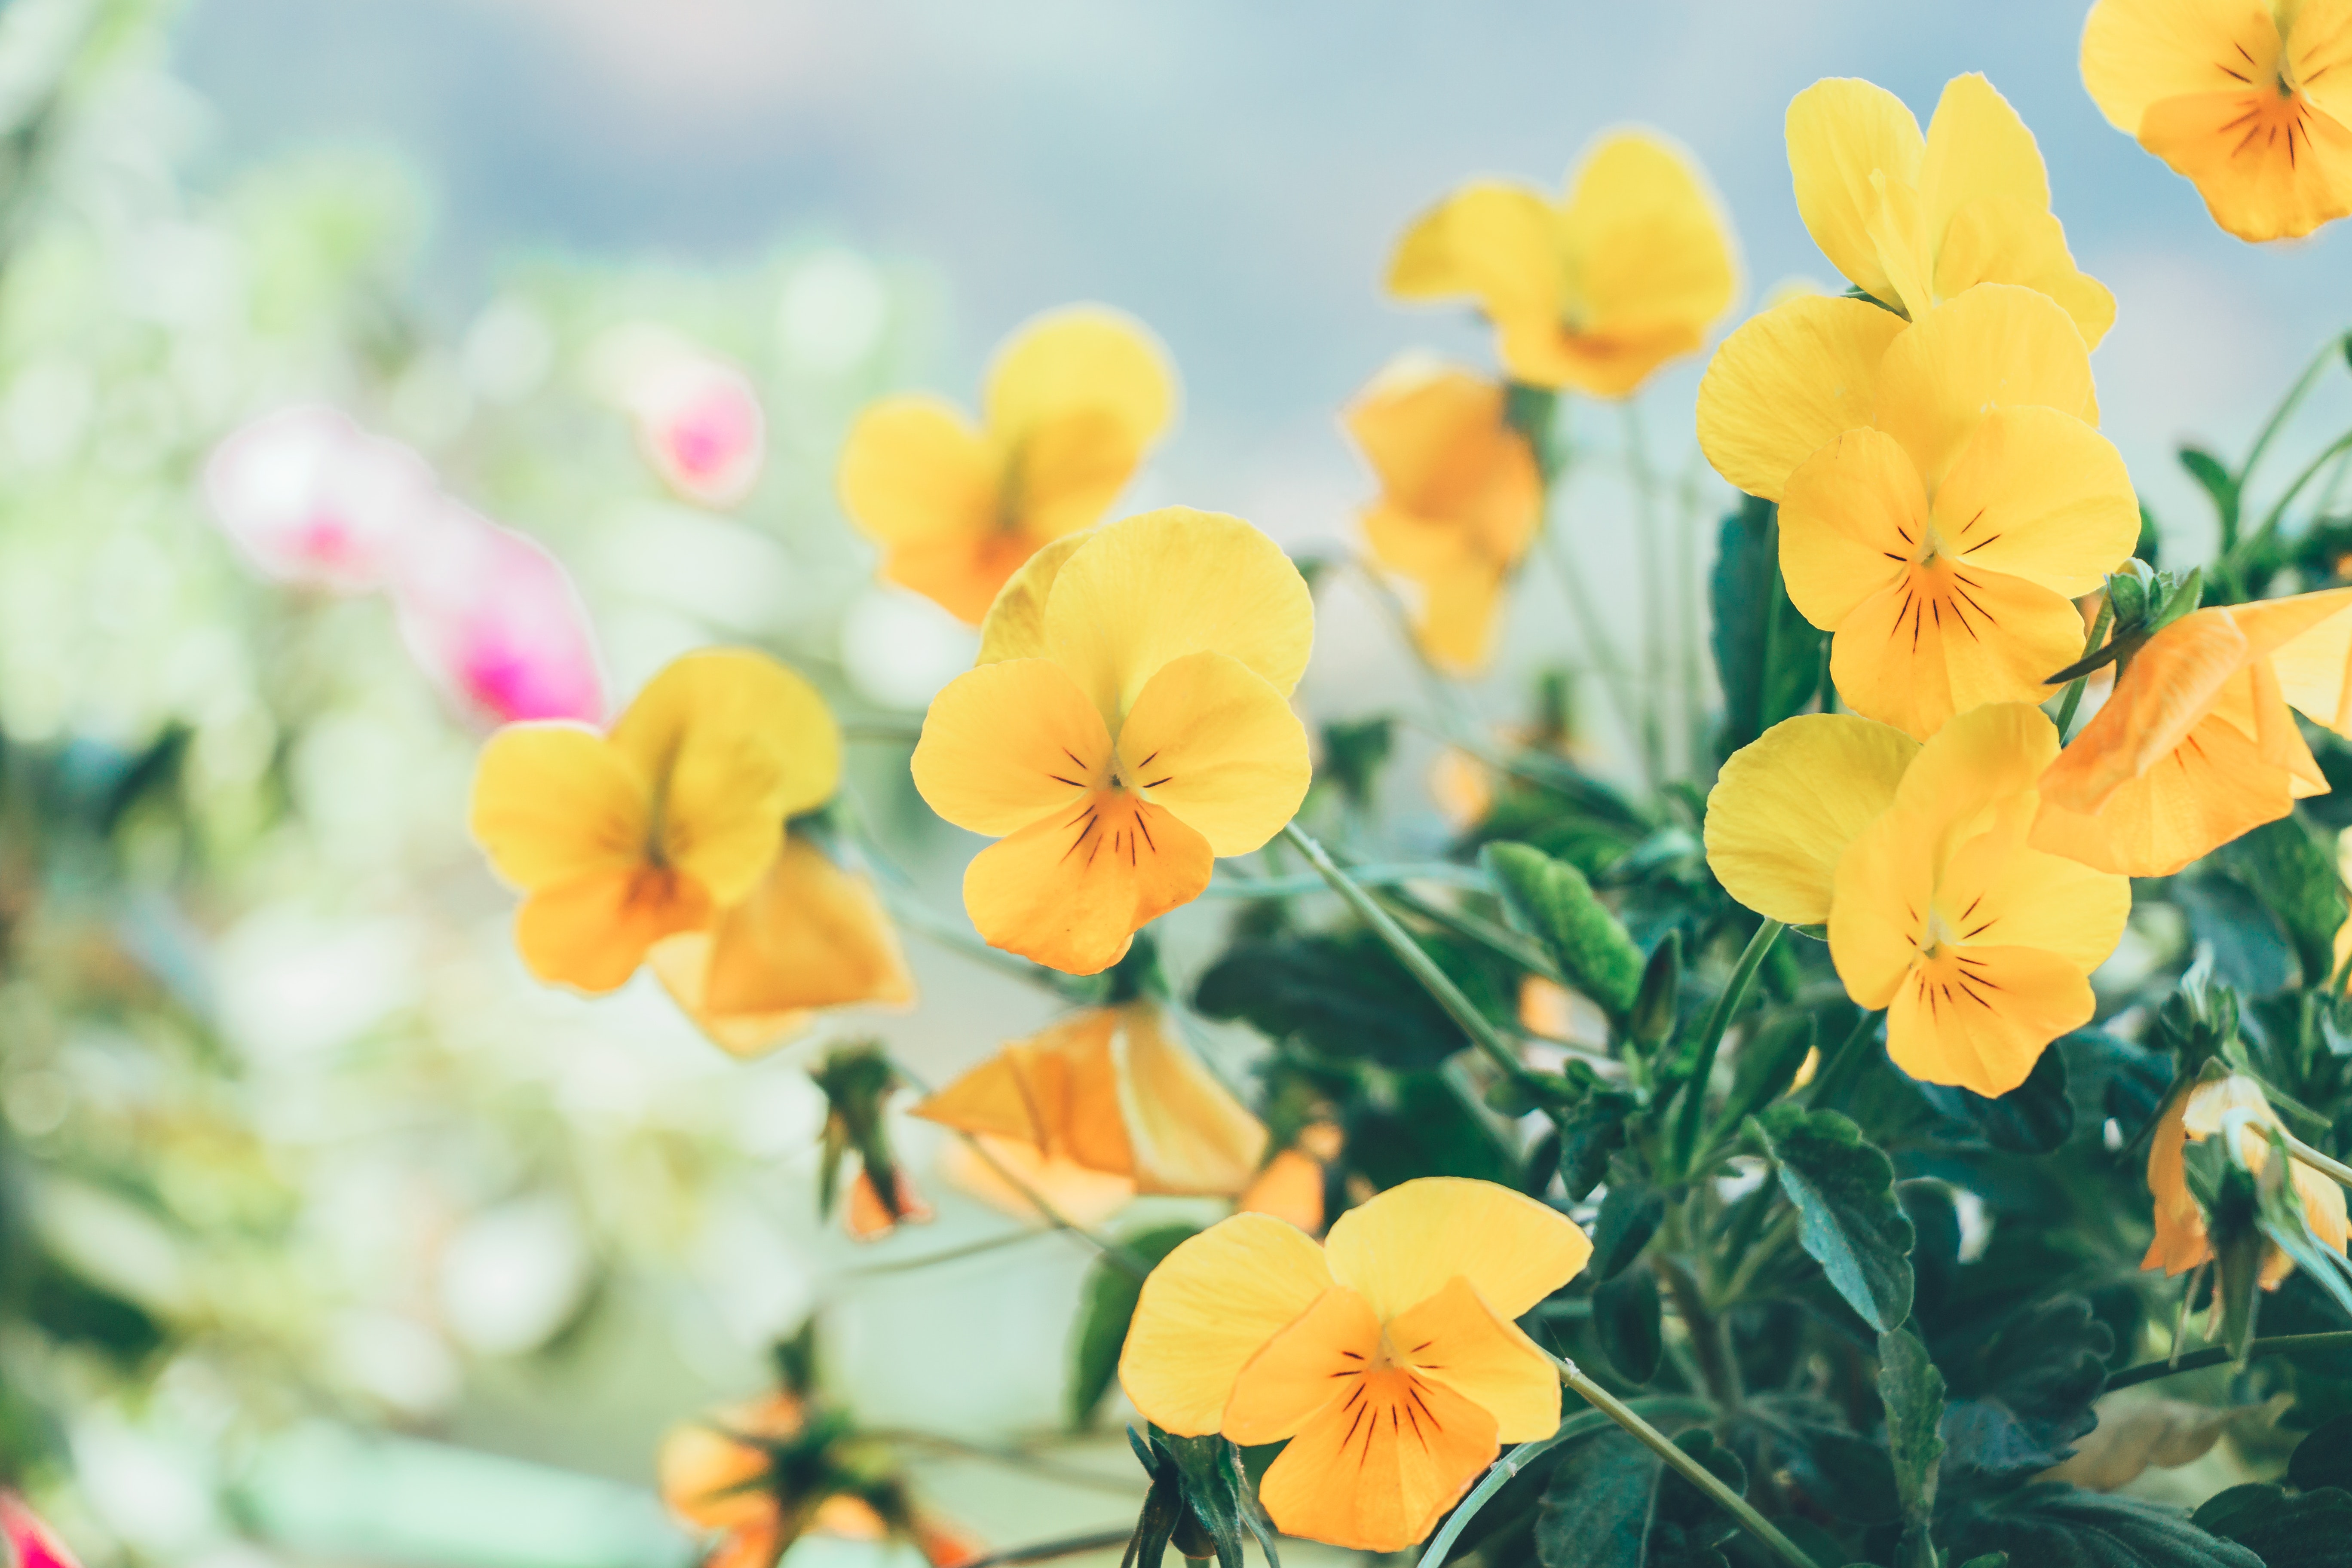
flower, flowering plant, petal, yellow, plant, orange, spring, botany, leaf, summer, wildflower, violet family, viola, annual plant, wallflower, herbaceous plant, plant stem, perennial plant